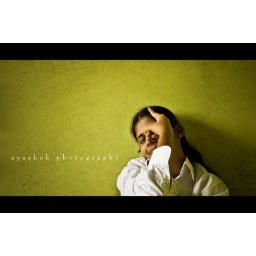
the new model in my home :) Light source : evening sunlight through my window